Fanny Brawne

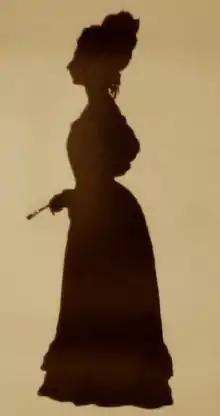
Silhouette of Fanny Brawne, aged 28, 1829. By Augustin Edouart.

In 1934, a collector of Keats donated his collection to the Keats Memorial House, Hampstead, on the condition that he should remain anonymous. Included in the donation were the letters that Fanny Brawne had written to Frances (Fanny) Keats between September 1820 and June 1824. In 1937, Oxford University Press published "Letters of Fanny Brawne to Fanny Keats"; and Fred Edgcumbe, editor of the volume and curator of the Keats Memorial House, commented in his introduction that "Those who believed in Fanny Brawne's devotion to Keats have the satisfaction of knowing that their faith has at last been justified." It did not take long for this idea to take general hold. "A leading critic, to then an archfoe of Fanny's, almost gladly announced his capitulation. "I have seized the opportunity," explained John Middleton Murry, "of considering anew the character of Fanny Brawne and the nature of her influence on Keats." After reviewing what he'd written about her twenty-five years before, he says, "I have had the deep satisfaction of being able completely to recant the harsh judgment I then passed upon her."" This sentiment has remained strong, as "in 1993 appeared a book discussing Keats's "Poetics, Letters, and Life." It ends with a chapter on the notorious love-letters... Fanny is approved as a paragon among women, "unsentimental, clear-sighted, frank, inquisitive, animated, kind, and invigorating. Her beauty resonated with the grace that comes of insight and deep abiding affection.""